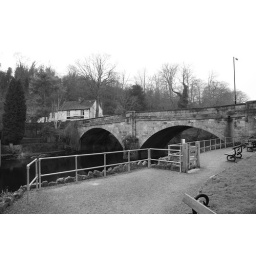
A bridge over the river Nidd in Knaresborough.